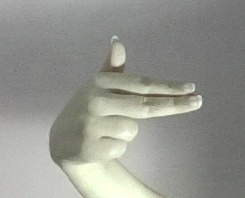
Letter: ghain